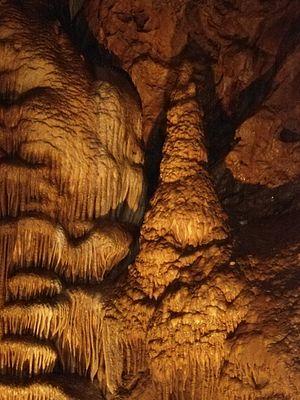
Grotte de l'Abîme 2
La grotte de l'Abîme ou grotte de Comblain est une grotte touristique qui se situe à Comblain-au-Pont, dans la province de Liège.
La région d’Ourthe-Vesdre-Amblève appelée aussi Pays d'Ourthe-Vesdre-Amblève est une région du centre et du sud de la province de Liège correspondant à une partie des vallées de l'Ourthe, de la Vesdre et de l'Amblève.
Le Groupement Régional Économique des vallées de l'Ourthe, de la Vesdre et de l'Amblève est une structure ayant vu le jour en 1972 en Belgique. Jusqu'en 2011, date d'ajout des communes de la vallée de la Vesdre, le groupement s'appelait GREOA. Le siège de l'asbl se situe à Harzé, sur la commune d'Aywaille.